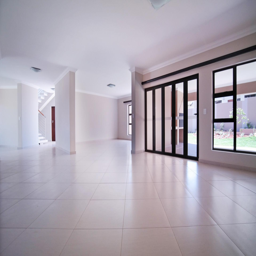
tv room - square meters of property